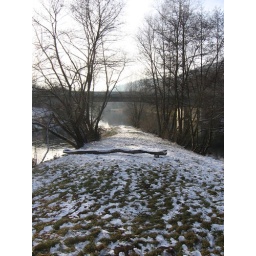
Platanenallee being the road that goes down the island, flanked by plane trees.